Rokeby Venus

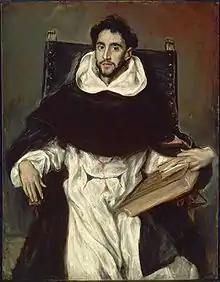
El Greco's 1609 portrait of Fray Hortensio Félix Paravicino, who argued for the destruction of all nude paintings

The portrayal of nudes was officially discouraged in 17th-century Spain. Works could be seized or repainting demanded by the Inquisition, and artists who painted licentious or immoral works were often excommunicated, fined, or banished from Spain for a year. However, within intellectual and aristocratic circles, the aims of art were believed to supersede questions of morality, and there were many, generally mythological, nudes in private collections.